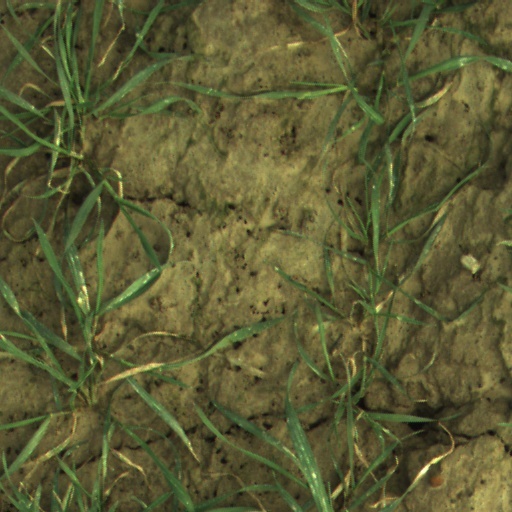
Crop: wheat